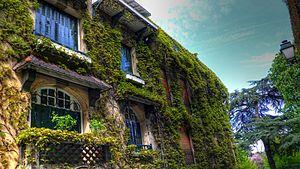
Photographie d'une maison du square de Montsouris, dans le 14e arrondissement de Paris, en HDR.
Le square de Montsouris, ou rue du square Montsouris, est une ruelle du sud de Paris, située dans le quartier du Parc-de-Montsouris, dans le 14ᵉ arrondissement.